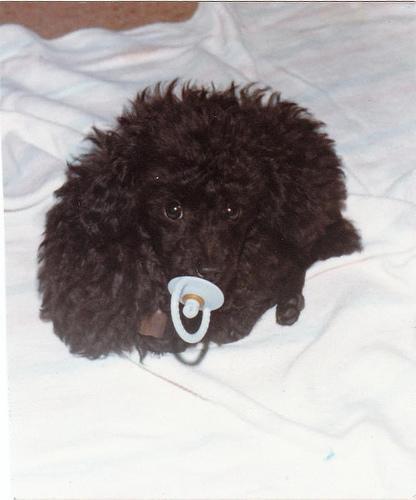
toy_poodle